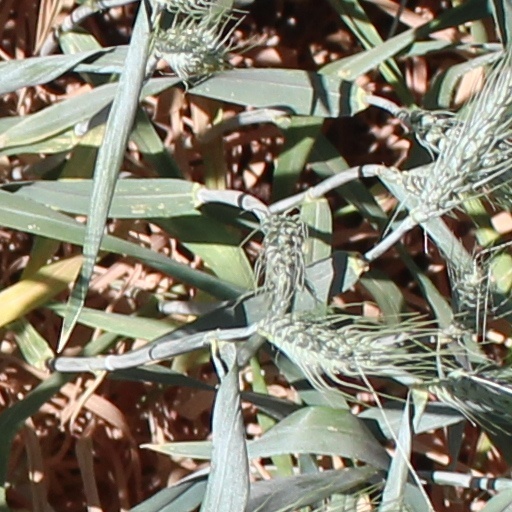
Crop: wheat